Shehu Shagari

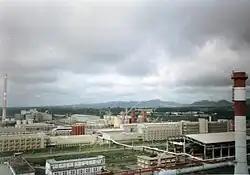
Ajaokuta Steel Mill

As a member of the Parliament and a federal minister, Shagari led and was part of several Nigerian missions abroad. As Minister of Economic Development, he was a member of the Nigerian delegation to the Tangiers Conference of the U.N. Economic Commission for Africa (ECA), which was led by Minister of Finance Chief Festus Okotie Eboh. In 1961, he led the delegation to the tenth anniversary of Libya's independence. The same year, he was at the GATT ministerial conference in Geneva, where he raised the issue of European Economic Community's (ECC) discrimination against African countries like Nigeria who were not then, associated with EEC. The same year, he led a delegation to the Commonwealth Parliamentary Conference (CPA) in London. He became the chairman of the next CPA Conference held in Lagos between October and November 1962.